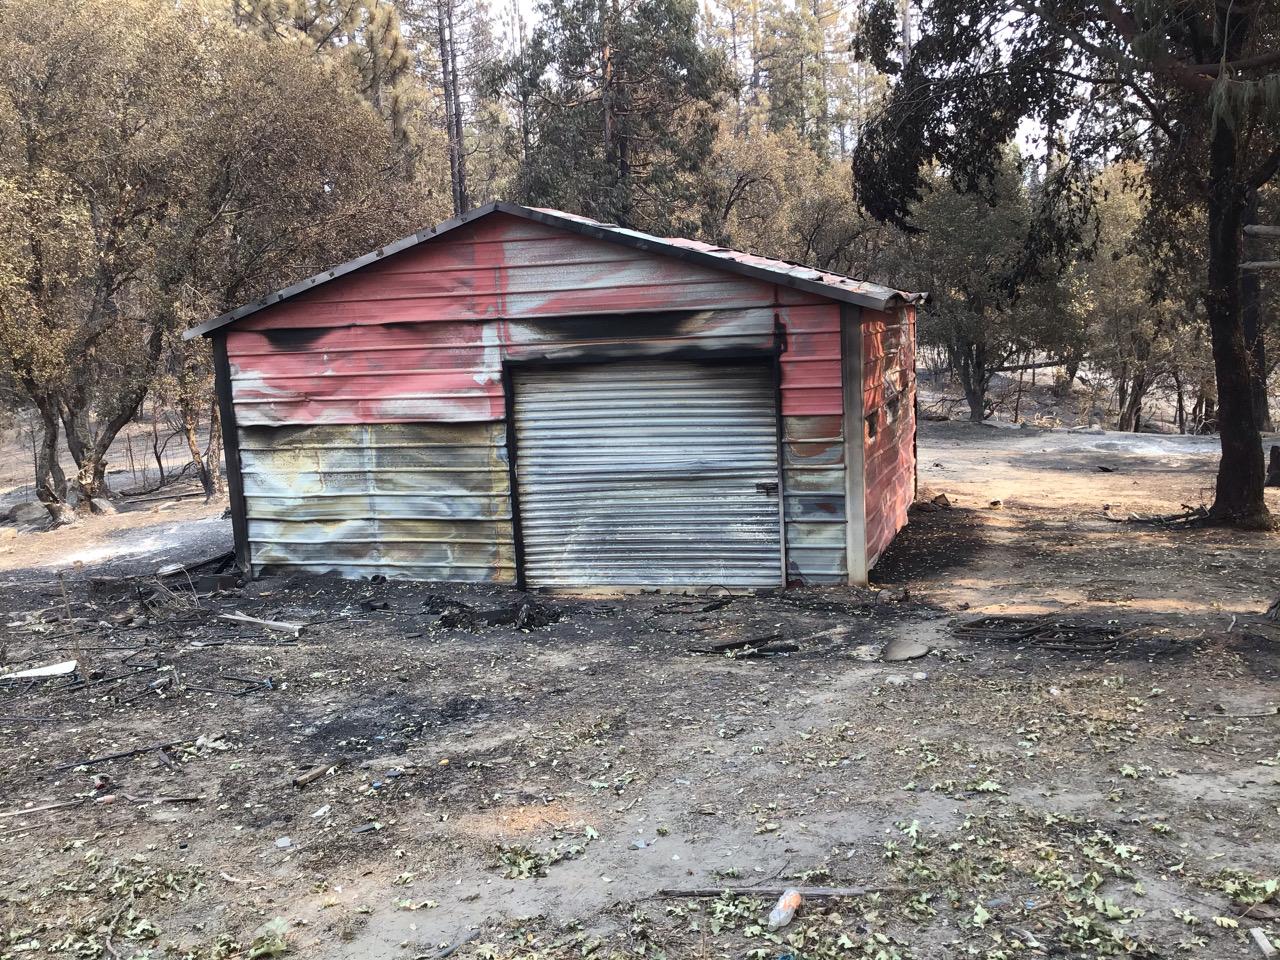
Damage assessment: destroyed